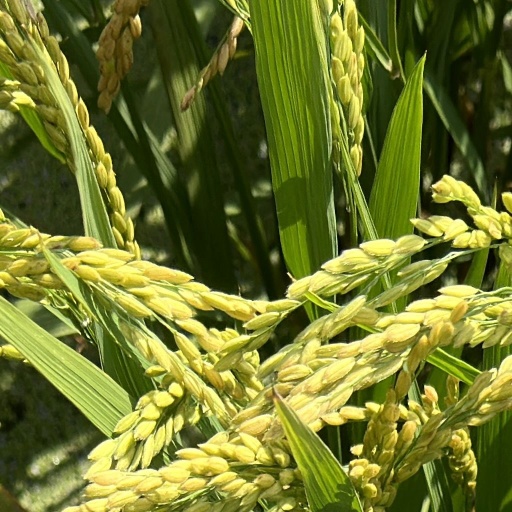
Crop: rice